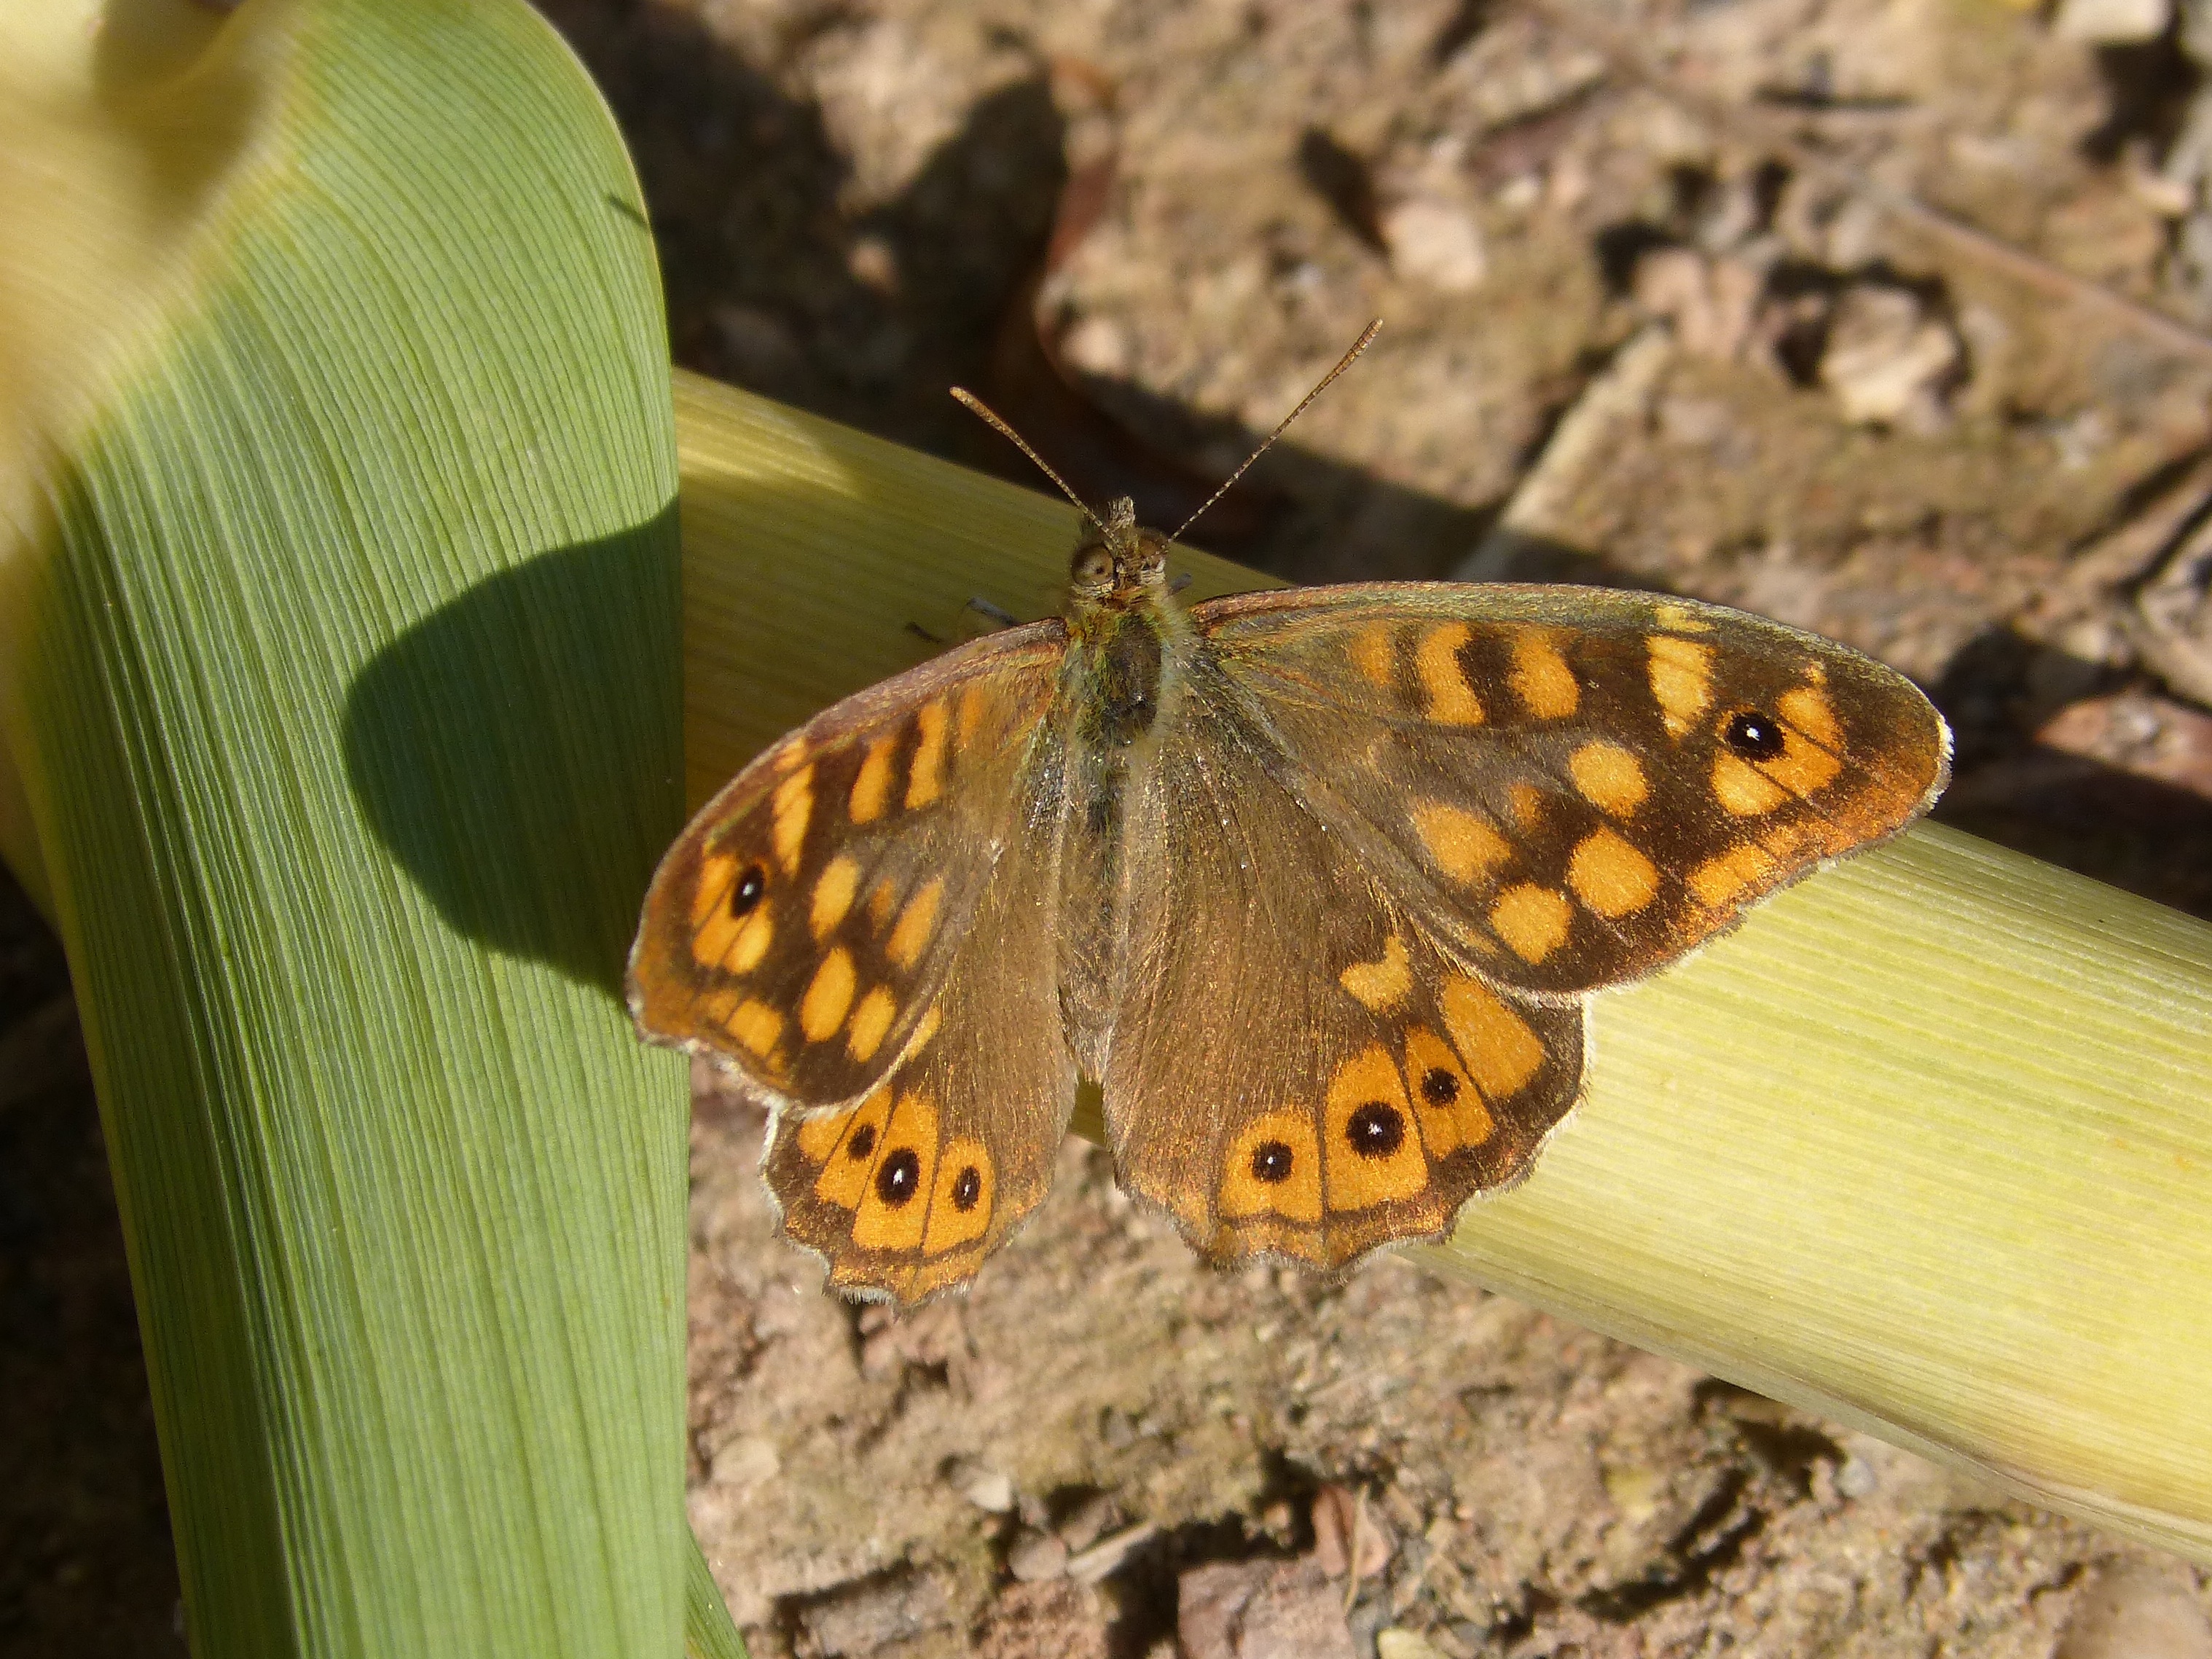
nature, wing, leaf, flower, wildlife, insect, botany, moth, butterfly, yellow, fauna, invertebrate, close up, macro photography, organism, arthropod, saltacercas, margenera, pollinator, lasiommata megera, butterfly saltacercas, moths and butterflies, lycaenid, brush footed butterfly, colias